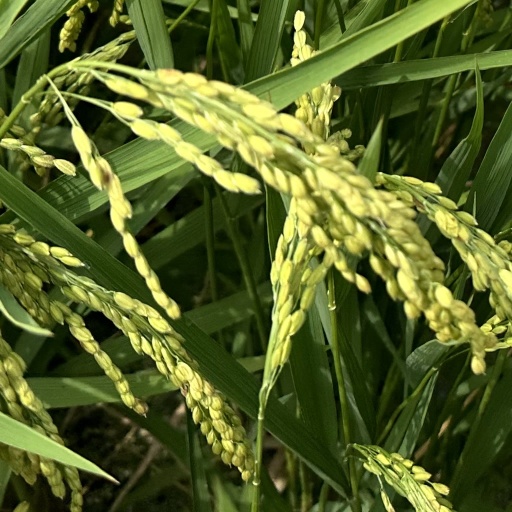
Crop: rice